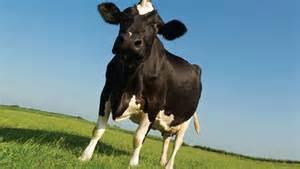
cow